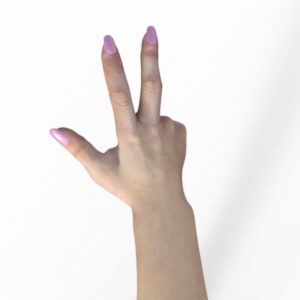
Label: scissors